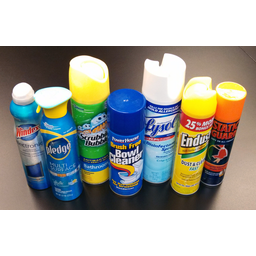
Label: metal